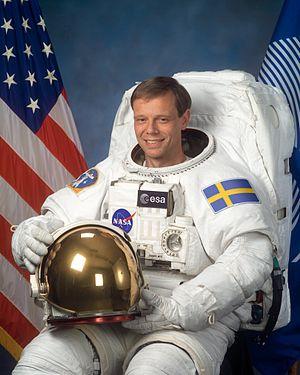
Christer Fuglesang, né à Stockholm le 18 mars 1957, est astronaute de l'Agence spatiale européenne, premier Suédois dans l'espace.
Le corps européen des astronautes de l'ESA est un groupe d'astronautes basé au Centre des astronautes européens à Cologne, en Allemagne. Tous ses membres sont assignés à de nombreux projets en Europe ou ailleurs, à la Cité des étoiles ou au centre spatial Johnson.